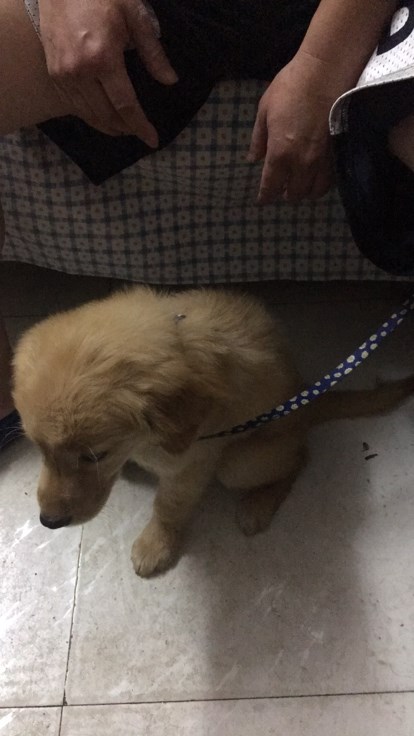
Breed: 5355-n000126-golden_retriever